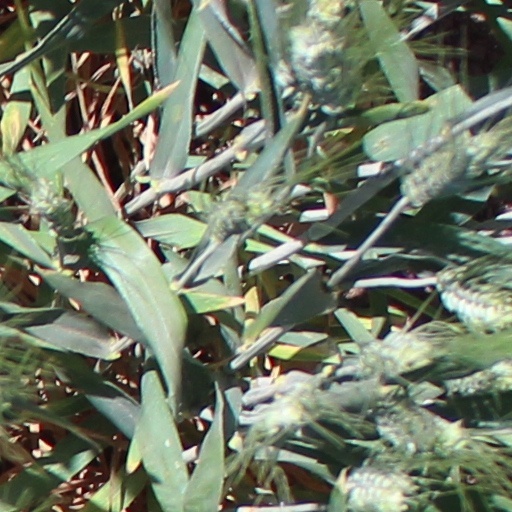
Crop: wheat